Gender star

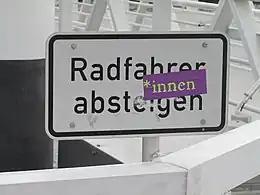
This sign, reading (Cyclists, dismount), has been vandalized with a gender star to make it gender-neutral.

The gender star (German: , or diminutive) is a nonstandard typographic style used by some authors in gender-neutral language in German.